Joint Terrorism Task Force

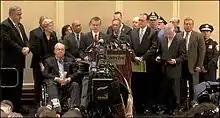
Boston, Massachusetts, JTTF members addressing news media during the investigation into the 2013 Boston Marathon bombing

The first JTTF was established in 1980 in New York City, with ten FBI special agents and ten New York City Police Department (NYPD) detectives. In 1999, the United States had 26 JTTFs; shortly after the attacks, FBI director Robert Mueller instructed all FBI field offices to establish formal terrorism task forces. By December 2011, there were more than 100 Joint Terrorism Task Forces nationwide, the vast majority established after the September 11 attacks. There were 113 JTTFs as of 2013, and approximately 200 JTTFs as of 2022.